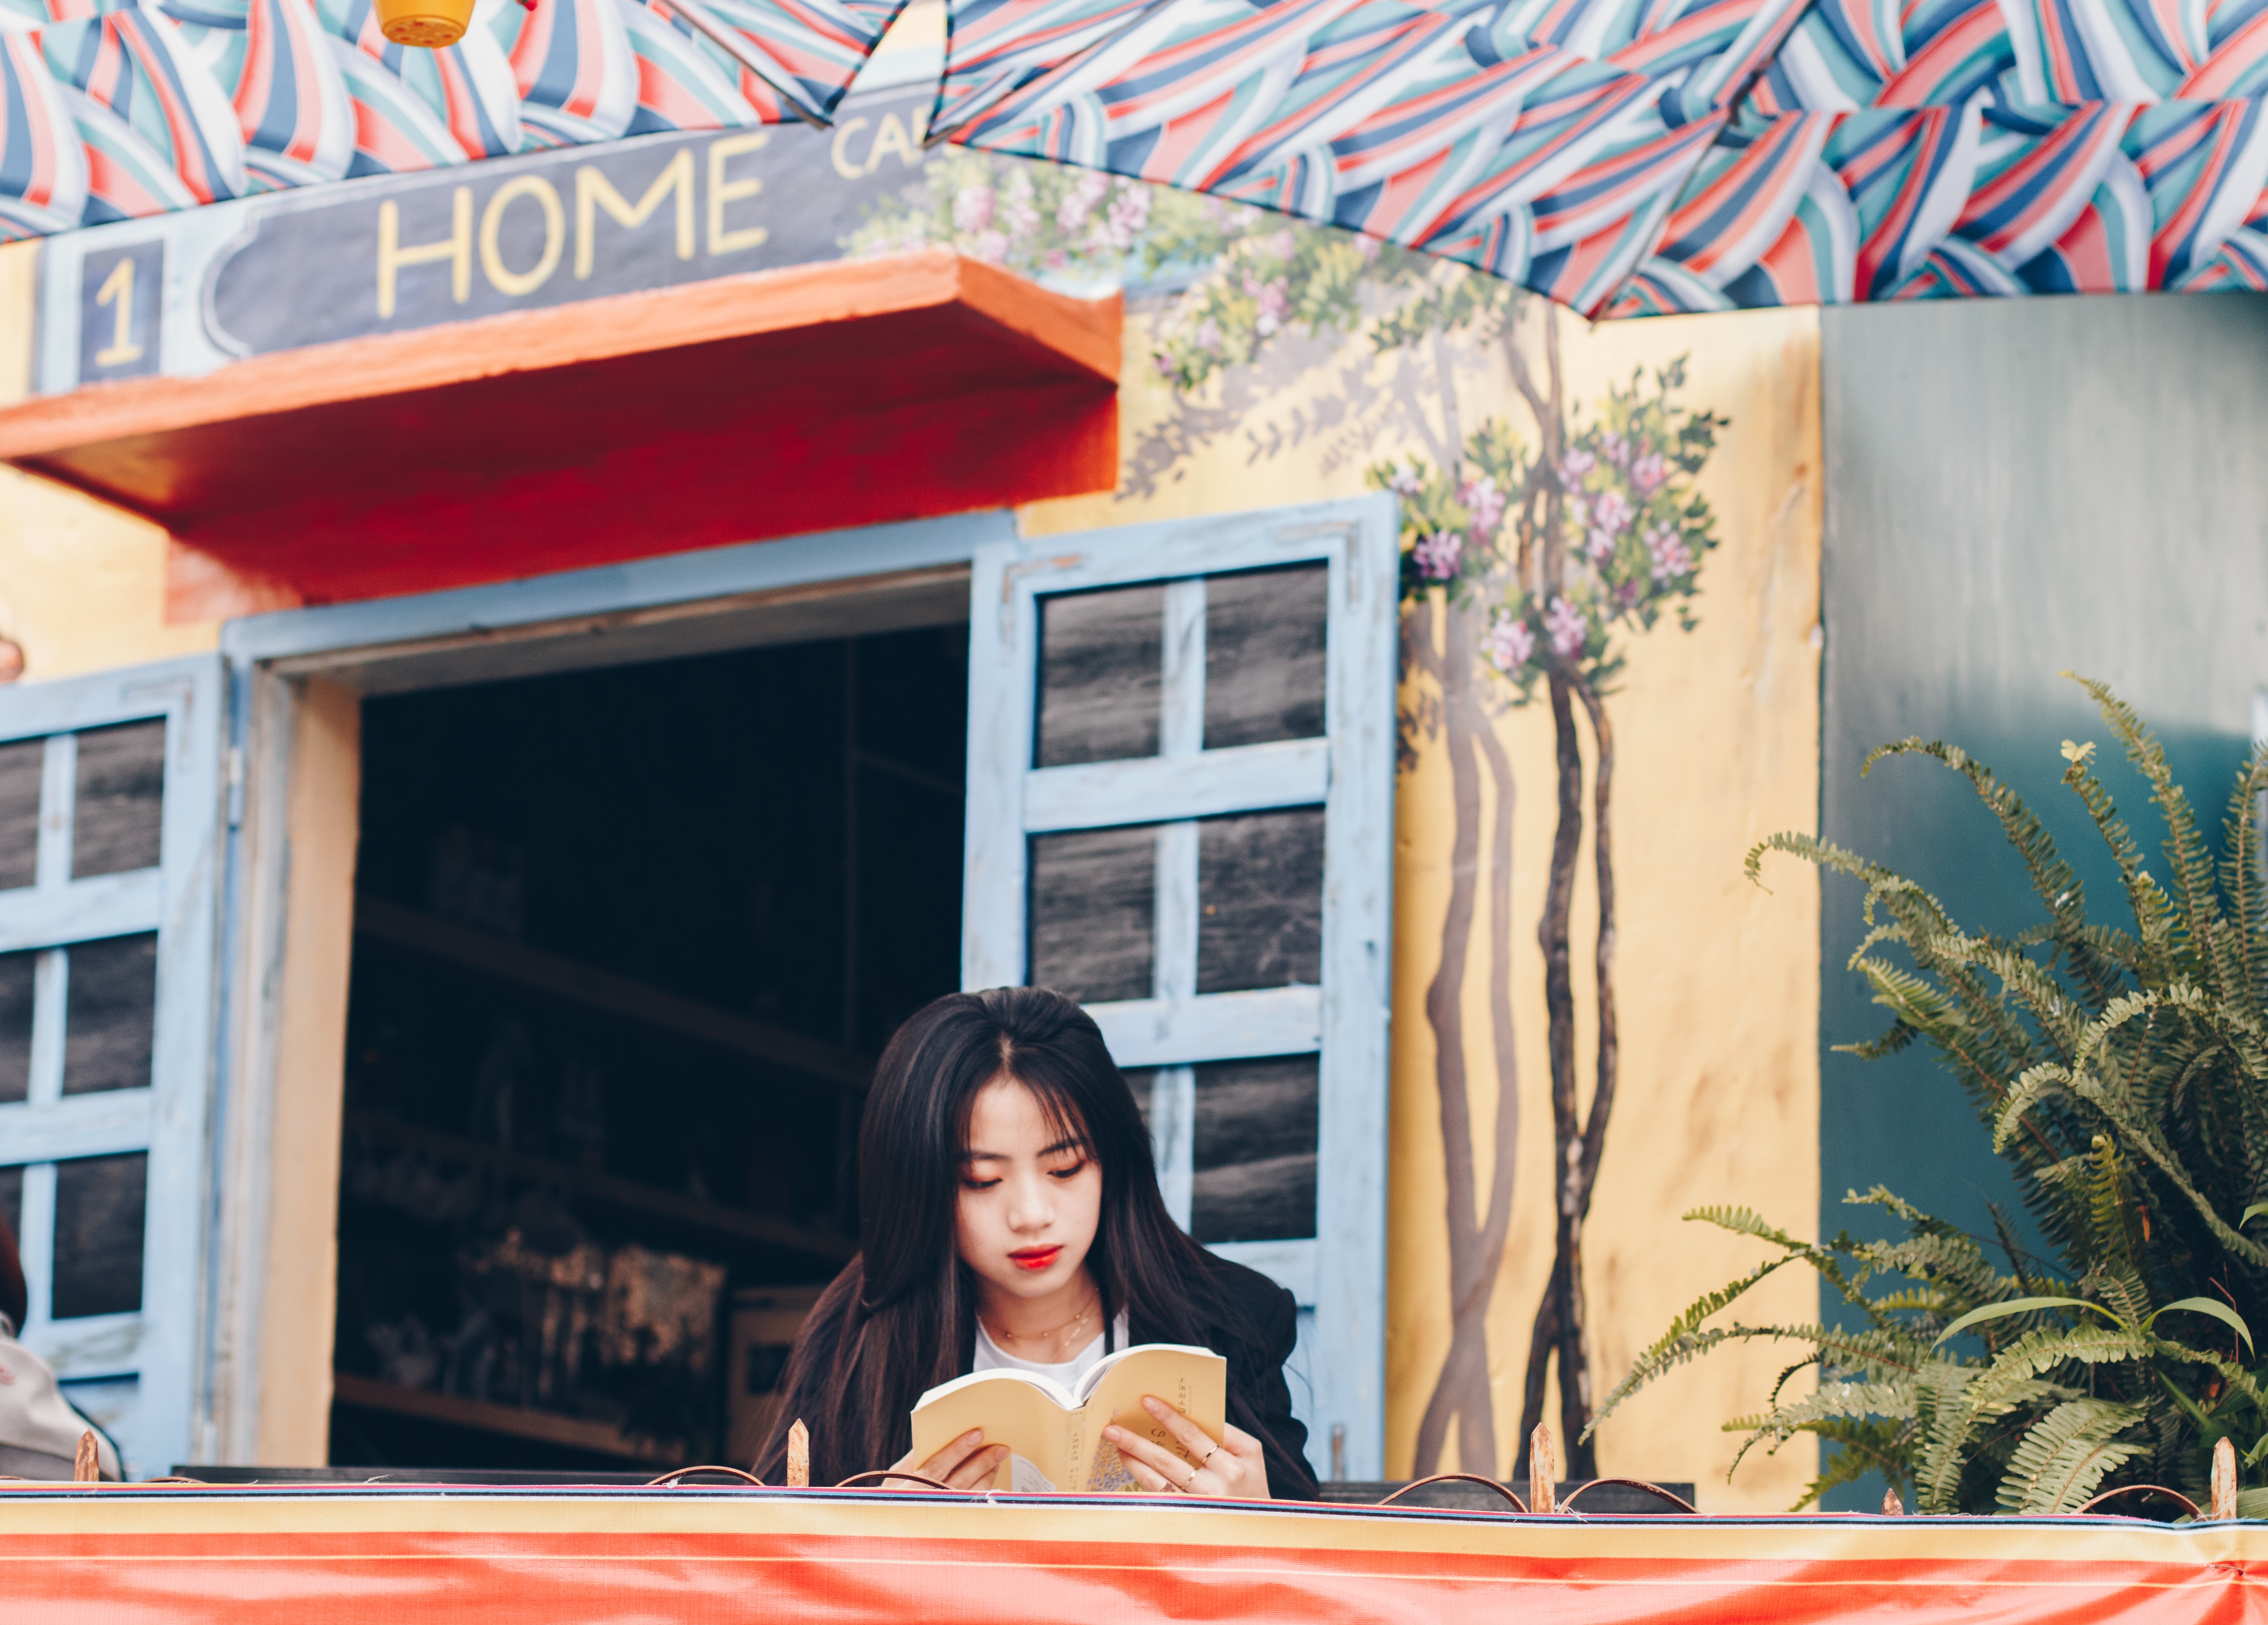
red, beauty, real estate, Tints and shades, line, summer, architecture, home, photography, window, house, leisure, building, world, art